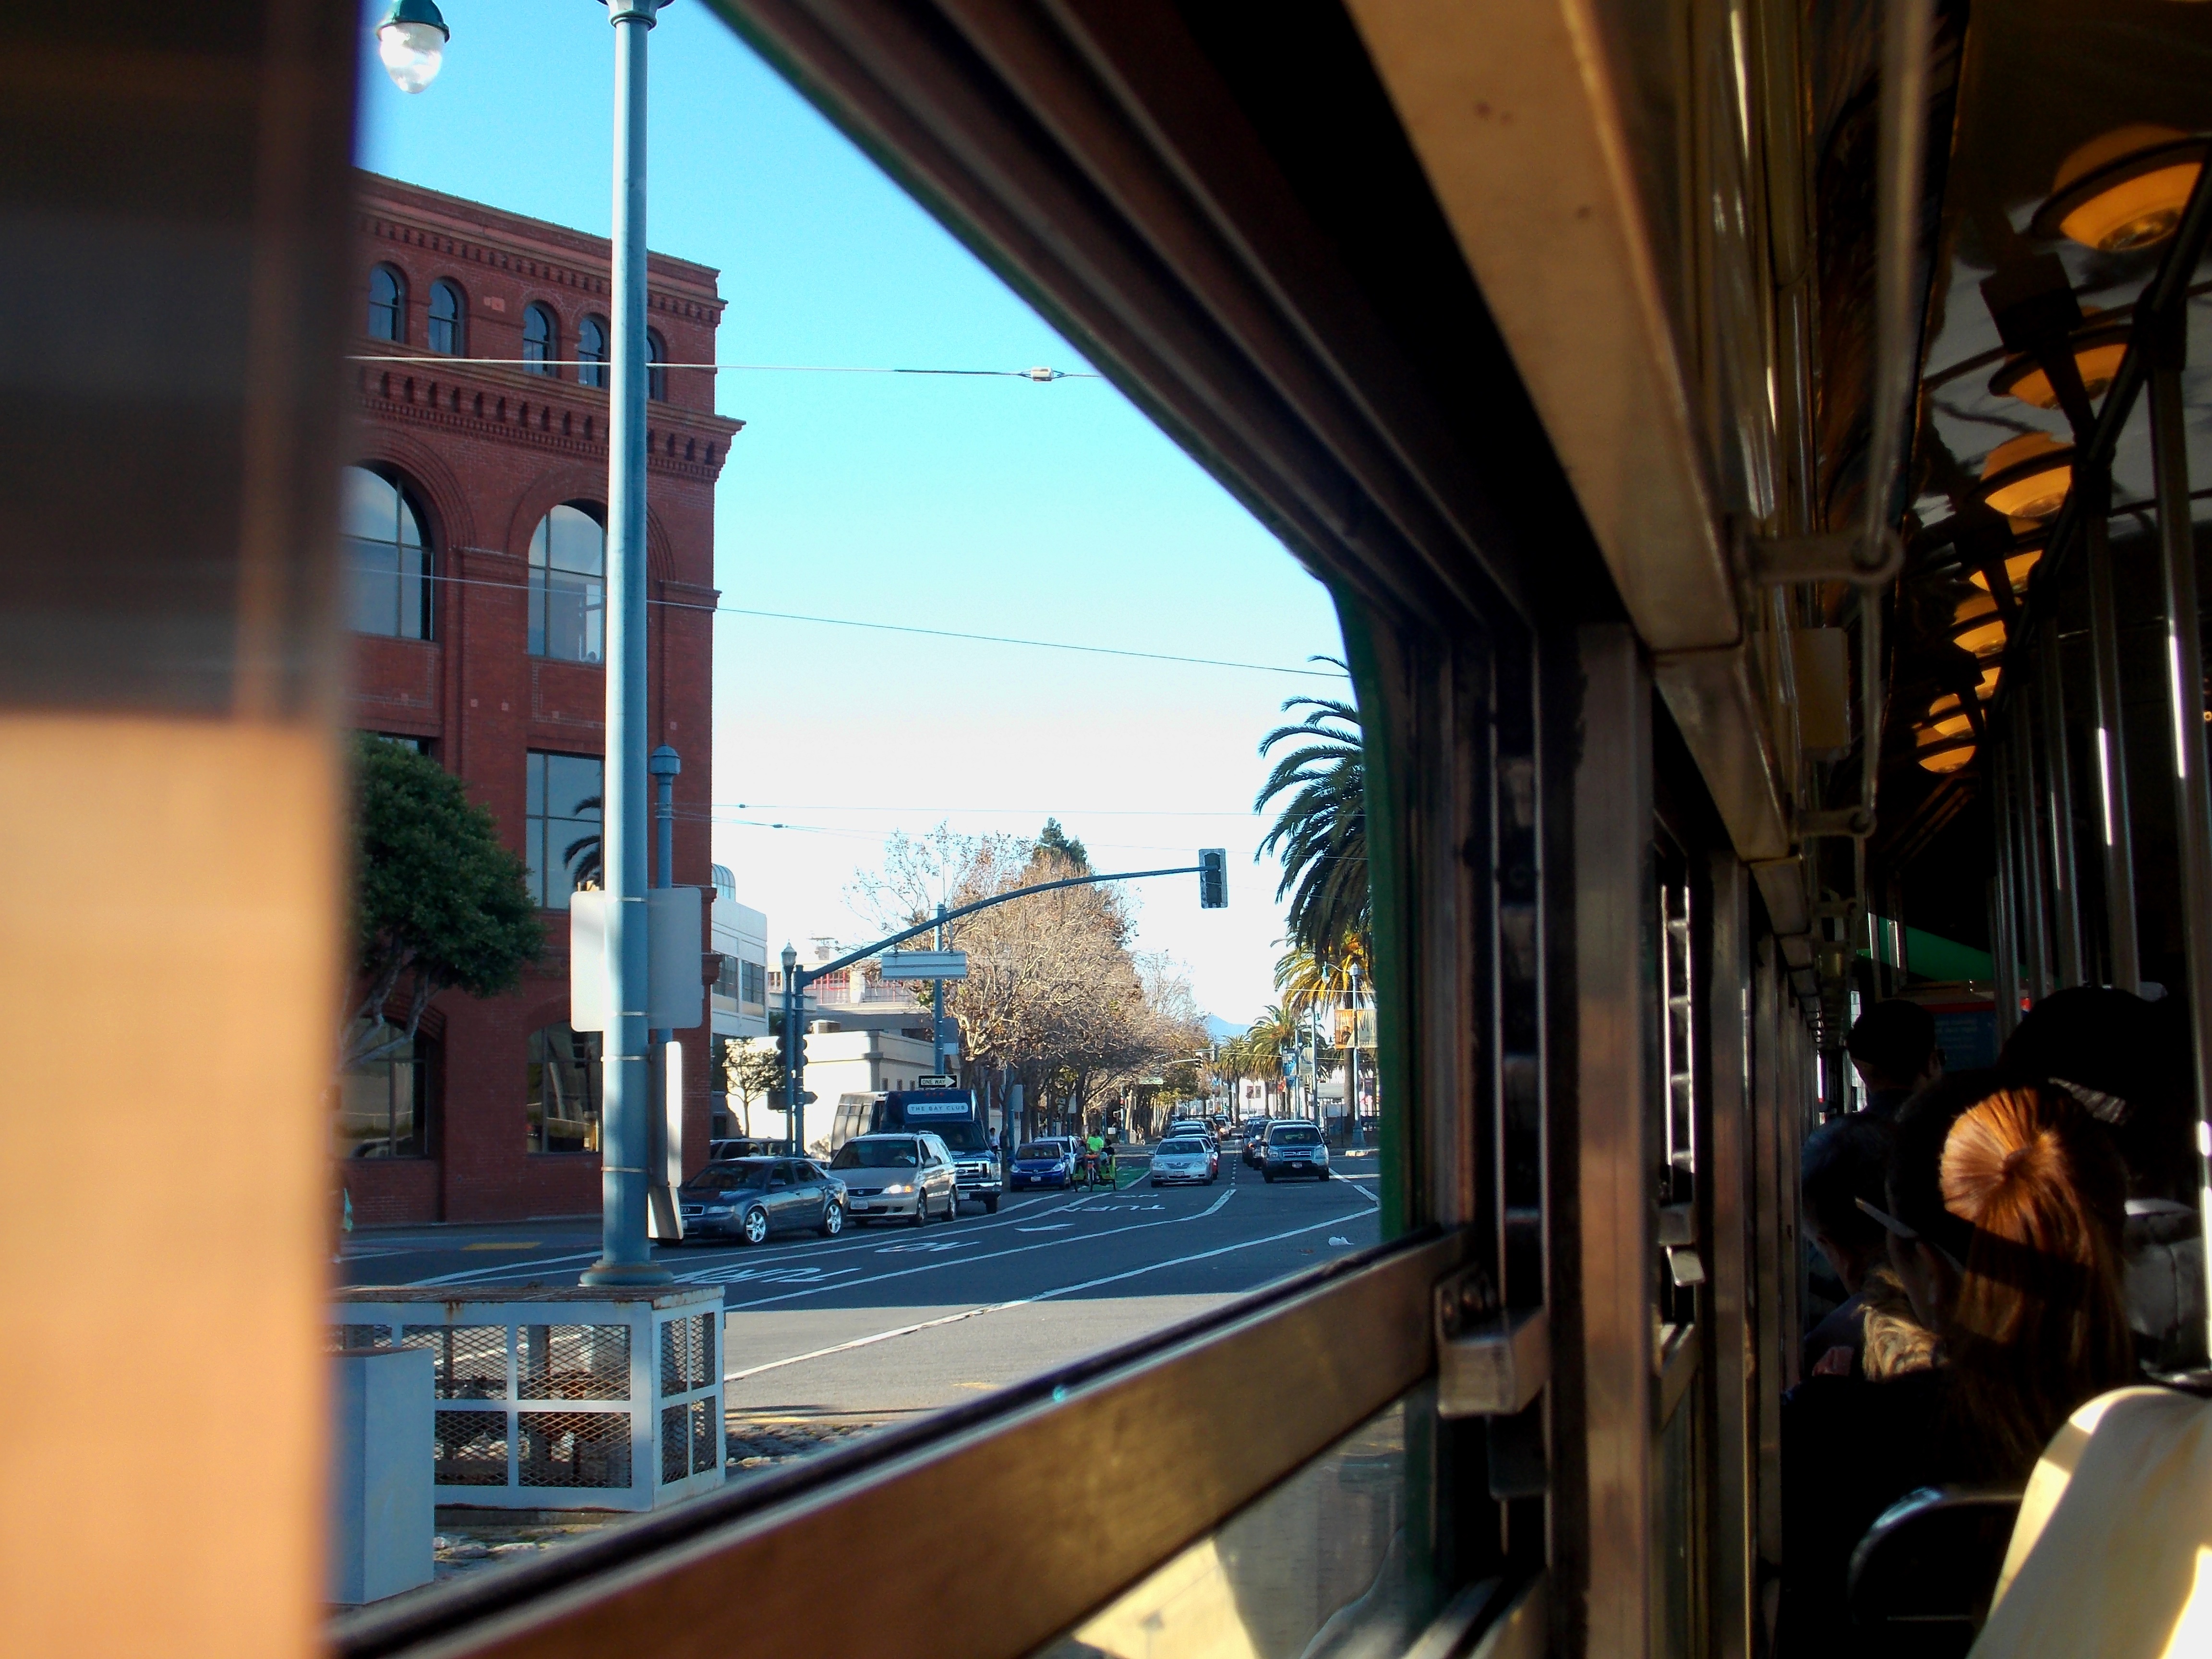
road, street, restaurant, downtown, travel, transport, evening, vehicle, public transport, urban area